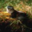
Label: otter